Guy Ecker

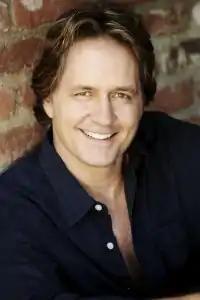

Born in Brazil to American parents, Ecker became a household name in Latin America for his portrayal of Sebastián Vallejo in the Colombian telenovela "Café, con aroma de mujer". A second Colombian production, "Guajira" also proved successful. In 1998, he moved to Mexico and won his first leading role in a Mexican telenovela, playing opposite Kate del Castillo in the telenovela "La Mentira", which also became a huge success. Leading roles in "Salomé" and "Heridas de amor" followed. American viewers may be familiar with him through his work on the television show "Las Vegas" as Detective Luis Perez.